Lukas Meijer

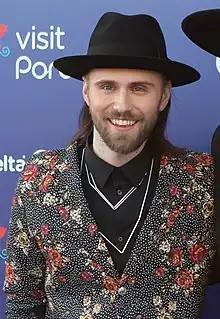
Meijer in 2018

Lukas Meijer (born 21 August 1988) is a Swedish rock musician, guitarist, singer and songwriter, vocalist of band No Sleep For Lucy.